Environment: real
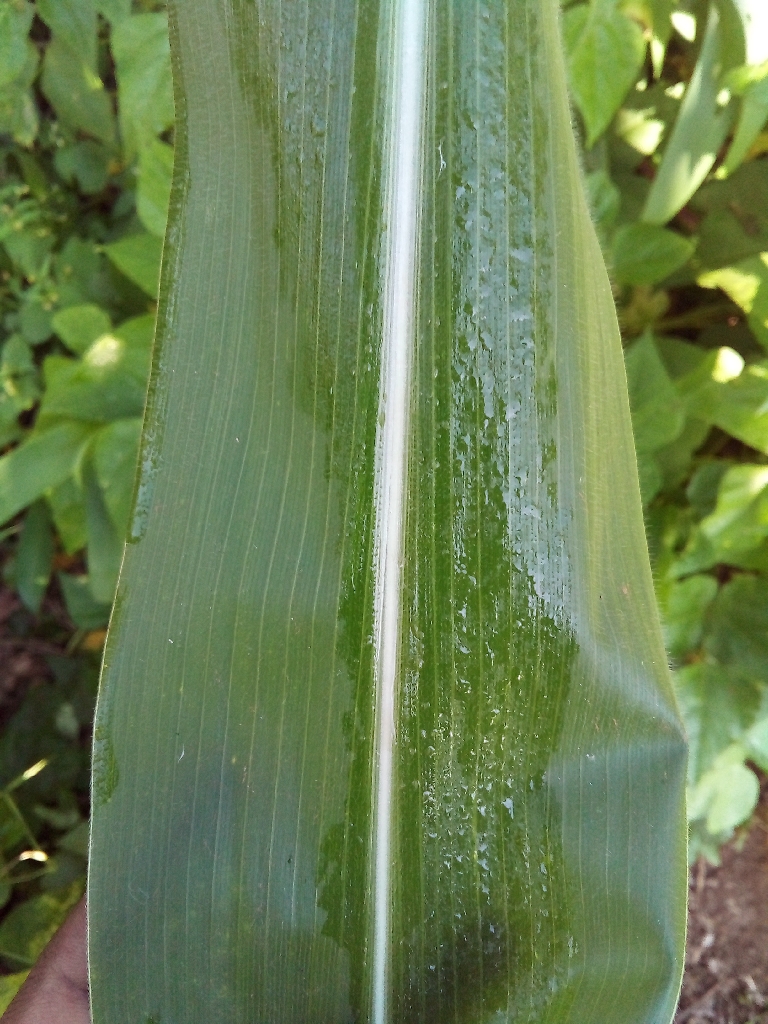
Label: healthy